Chanin Hale

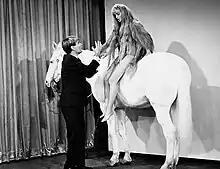
Hale as Lady Godiva, with Will Hutchins in "Hey, Landlord", 1966

Hale began in television as secretaries, corpses, and other "bit" roles. In a 1963 UCLA comedy production, she met Jack Albertson who introduced her to Red Skelton. With excellent pantomime skills, Hale appeared regularly on the show. Her other television appearances include roles on "Adam-12", "The Beverly Hillbillies", "Bonanza", "The Danny Kaye Show", "Death Valley Days", "The Dick Van Dyke Show", "The Donna Reed Show", "Dragnet" (she was one of several "stable" actors that Jack Webb used in recurring roles on his shows), "Gomer Pyle, U.S.M.C.", "Green Acres", "Hey, Landlord", "Hondo", "The Jimmy Stewart Show", and "Gunsmoke", among others.